Ymobile

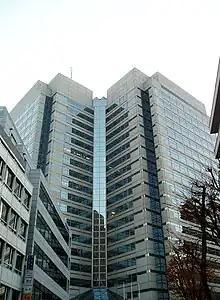
The Toranomon Twin Building in Minato-ku, Tokyo, headquarters of eAccess

The company eAccess was established on November 1, 1999, by Dr Sachio Semmoto as an ADSL fixed line broadband provider. Semmoto founded EMOBILE Ltd. (イー・モバイル株式会社) on January 5, 2005, as a subsidiary of eAccess, offering 3G/HSPA+/DC-HSDPA/LTE services. As they used to offer only data services they were not widely known, but after teaming up with NTT DoCoMo to offer voice services, they became more popular. EMOBILE had a reseller/virtual network arrangement with several fixed-line ISPs including ASAHI Net. As of March 31, 2009 their website claimed 90% coverage of Japan's population.